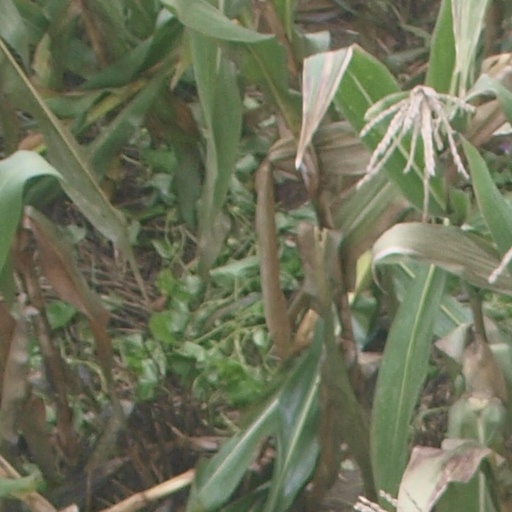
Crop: maize; corn